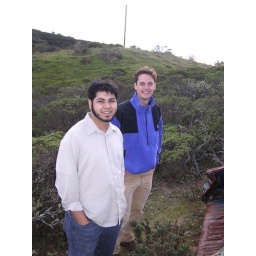
Gaurav and Steve by the rusty old truck